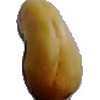
Label: caju_seed